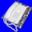
Label: telephone